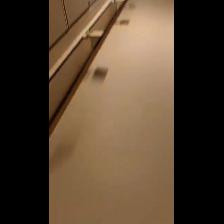
Label: NonHuman